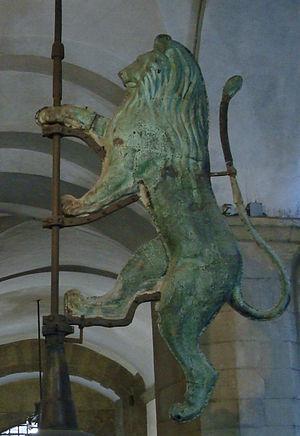
Florence, Palazzo Vecchio, girouette
Le Palazzo Vecchio est l'hôtel de ville de Florence, chef-lieu de la Toscane en Italie. Ce palais-forteresse, en forme de parallélépipède situé sur la Piazza della Signoria, est un des plus beaux bâtiments de la ville. Il côtoie la Loggia dei Lanzi et les Offices. Son nom remonte au transfert des Médicis pour le nouveau palais Pitti situé de l'autre côté de l'Arno, à partir de là, le palais sera qualifié de vecchio.
Une girouette est un dispositif généralement métallique, la plupart du temps installé sur un toit, constitué d'un élément rotatif monté sur un axe vertical fixe. Sa fonction est de montrer la provenance du vent ainsi que, contrairement à la manche à air, son origine cardinale.